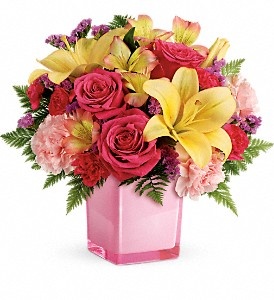
Bouquet de joie TEV45
Bouquet joyeux de fleurs roses et jaunes dans un petit vase cubique rose. Comprend des lys, des roses et des œillets.
Brand: Reine des fleurs
Category: Arts & Entertainment > Party & Celebration > Gift Giving > Fresh Cut Flowers > Lilies